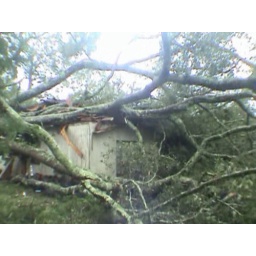
This is a little of the house that can be seen under the huge tree